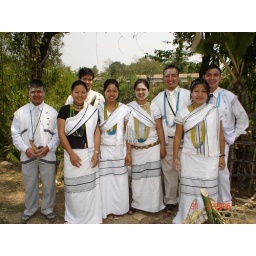
Galo boys and girls in Moopin attire during Moopin festival. Galo is major tribe of Arunachal Pradesh, India.